Foibe massacres

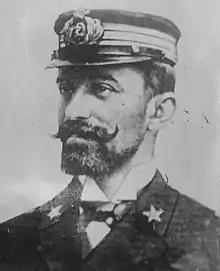
Enrico Millo, the first governor of the first Italian Governatorate of Dalmatia (1918–1920)

Istrian Italians were more than 50% of the total population of Istria for centuries, while making up about a third of the population in 1900. Dalmatia had a local Italian-speaking population (Dalmatian Italians) of 20% in 1816, mostly concentrated in its maritime cities. In Dalmatia, there was a constant decline of the Italian-speaking population, in a context of repression that also took on violent connotations. During this period, Austrians carried out an aggressive anti-Italian policy through a forced Slavization of Dalmatia. According to Austrian census, the Italian-speaking Dalmatians formed 12.5% of the population in 1865. In the 1910 Austro-Hungarian census, Istria had a population of 57.8% Slavic-speakers (Croat and Slovene), and 38.1% Italian speakers. For the Austrian Kingdom of Dalmatia, (i.e. Dalmatia), the 1910 numbers were 96.2% Slavic speakers and 2.8% Italian speakers. In Rijeka the Italians were the relative majority in the municipality (48.61% in 1910), and in addition to the large Croatian community (25.95% in the same year), there was also a fair Hungarian minority (13.03%). According to the official Croatian census of 2011, there are Italians in Rijeka (equal to 1.9% of the total population).